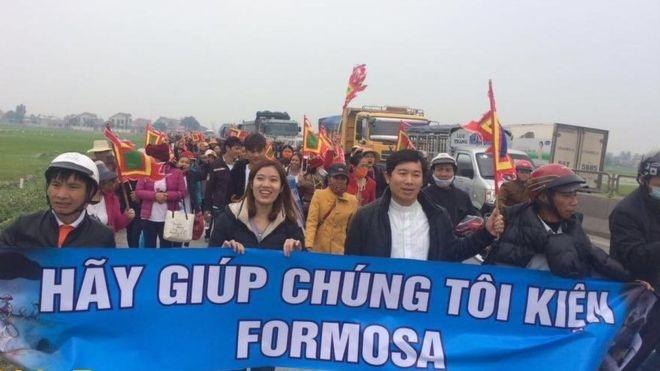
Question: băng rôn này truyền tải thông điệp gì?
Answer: băng rôn này truyền tải thông điệp hãy giúp chúng tôi kiện formosa